Walter Gay

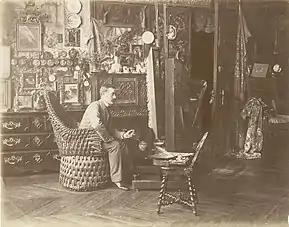
Gay in his Paris studio, c. 1884–1894, albumen print by Edmond Bénard, Department of Image Collections, National Gallery of Art Library, Washington, D.C.

He married Matilda E. Travers, the heiress daughter of William R. Travers, a prominent New York City investor and co-founder of Saratoga Race Course. His wife's fortune allowed the couple to live very comfortably. They divided their time between their country homes and their Paris apartment. In Paris, Gay and his wife lived in an apartment on the Left Bank and, in 1907, purchased Chateau Le Bréau on a walled park near the Forest of Fontainebleau. His wife maintained a diary of the couple's time in Europe.